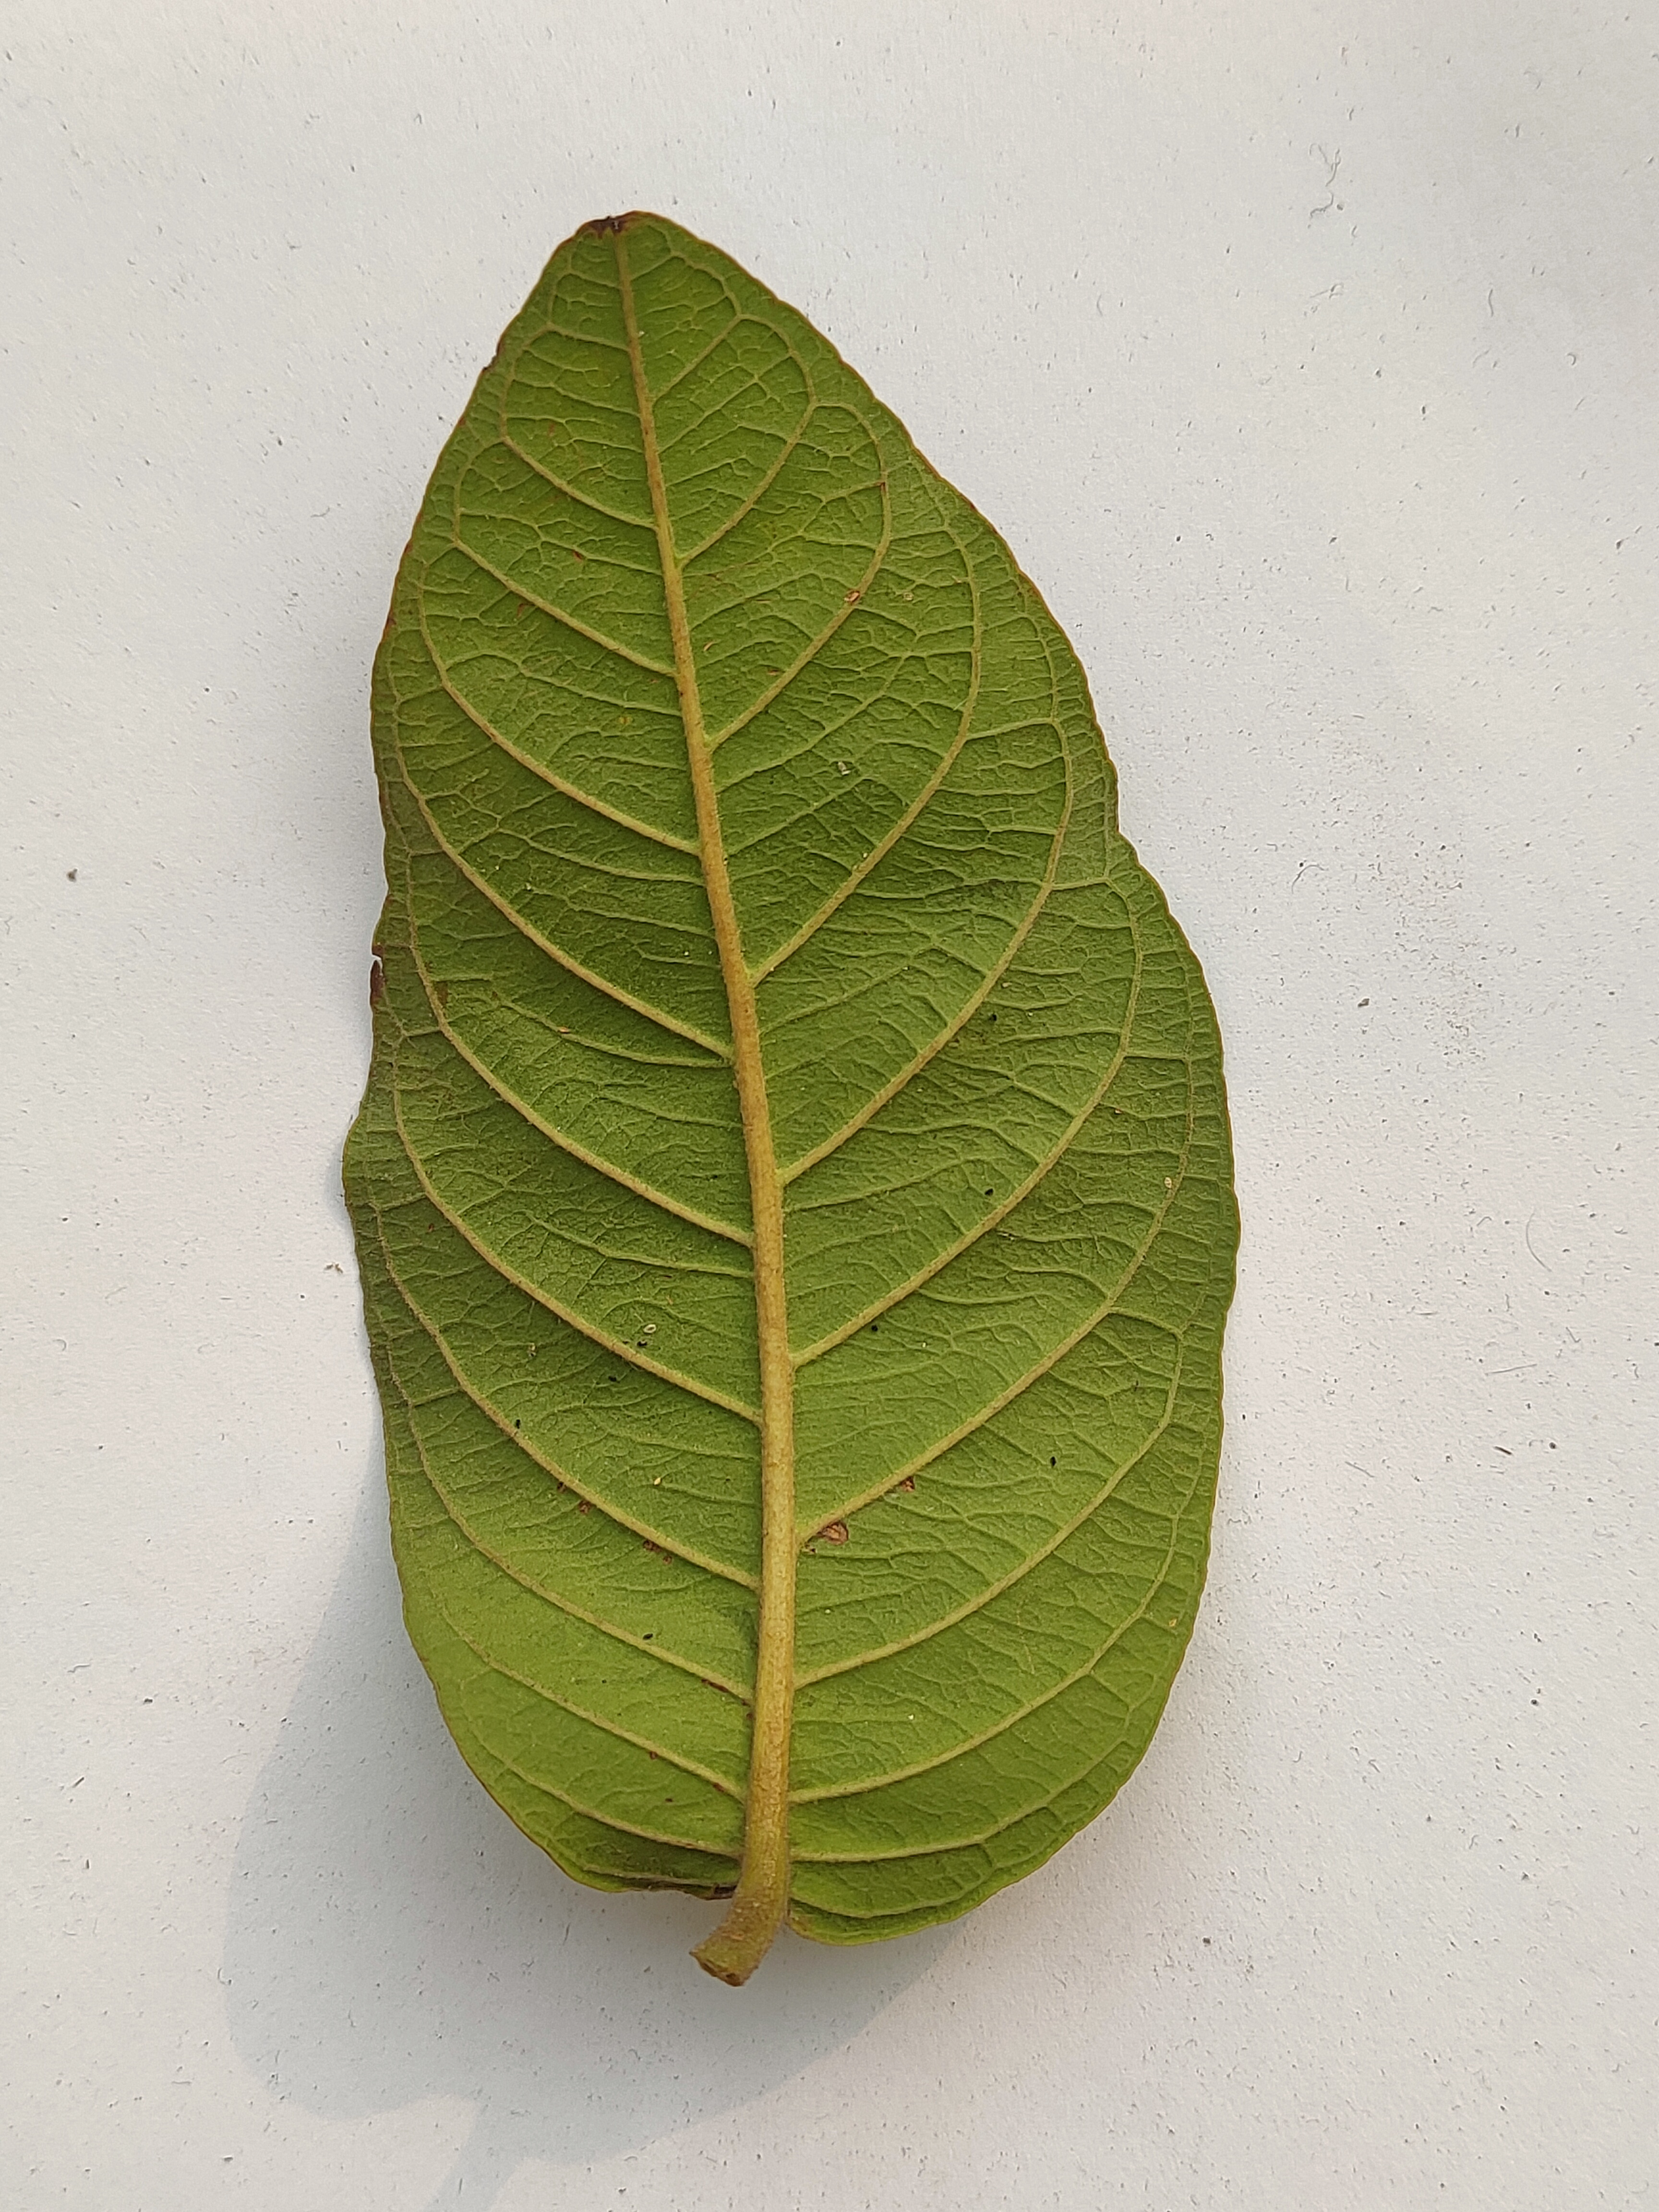
Leaf variety: Guava